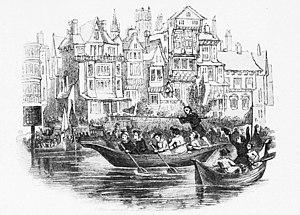
La quintaine, appelée aussi joute du sarrasin, est un terme employé au Moyen Âge pour désigner un jeu d'adresse consistant pour un chevalier à percuter avec sa lance tendue un trophée de cinq armes ou le bouclier d'un mannequin surmontant un mât fixe ou rotatif. Ce sport médiéval est principalement destiné à entraîner les chevaliers.